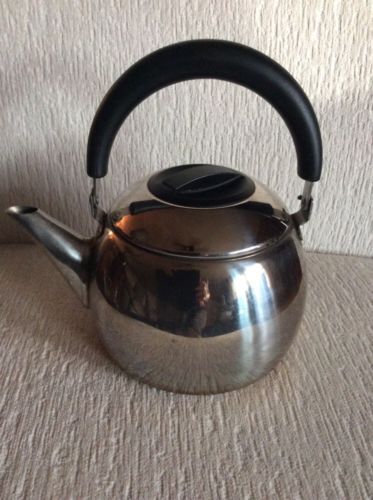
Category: kettle